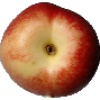
Label: Nectarine 1